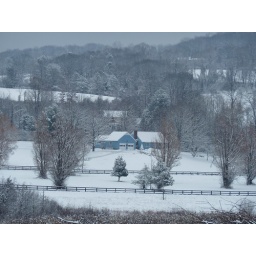
blue house in snow